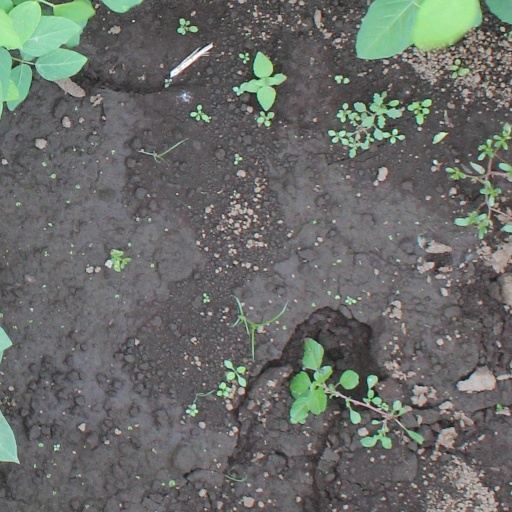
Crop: soybean